Aleksander Bajt

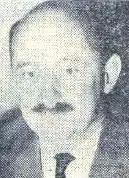

Aleksander Bajt (February 27, 1921 – February 24, 2000) was a Chetnik intelligence officer during the World War II and a Yugoslav and Slovenian economist, best known as being the most influential macroeconomist in Socialist Yugoslavia.